Joint Communications Support Element

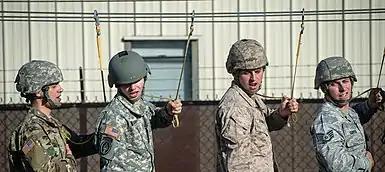
JCSE communicators from the Air Force, Army, and Marine Corps rehearse aircraft procedures for an upcoming parachute jump, 2016

All of JCSE's military members receive additional skills training so they can better accomplish their global mission. The tactical skills JCSE members learn or must stay proficient in include airborne infiltration, maritime insertion, basic combat skills, combatives, combat driving, combat life saving, and weapons qualifications. JCSE also has its own university that is designed to fill the educational void between civilian and military communications capabilities. Every member assigned to a JCSE squadron must go through this university's training for the unit requires that squadron members, regardless of their communications specialty, must be able to do all aspects of communications due to the size and makeup of their teams.